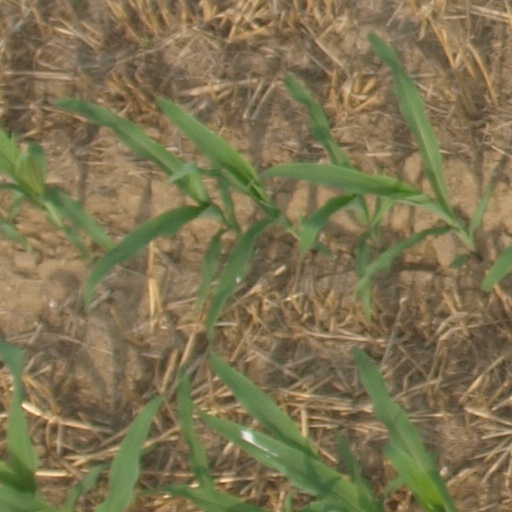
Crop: maize; corn